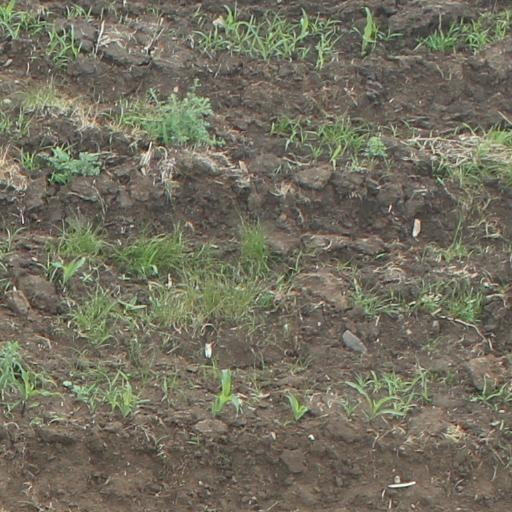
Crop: maize; corn